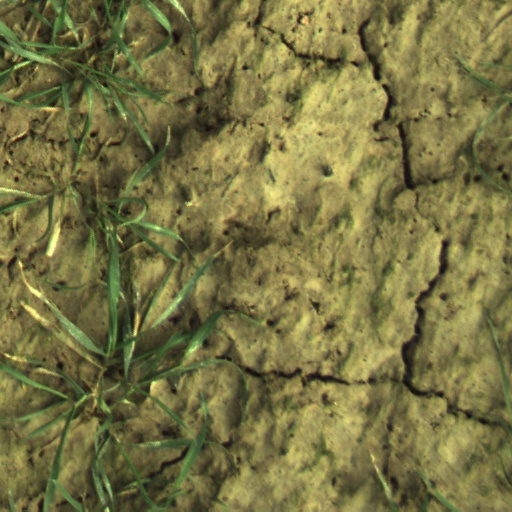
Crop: wheat